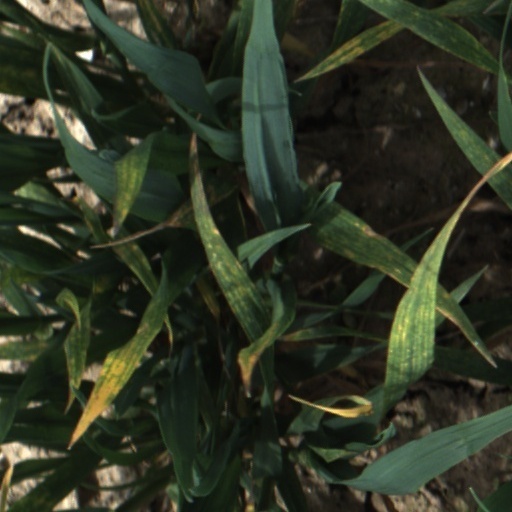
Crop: wheat